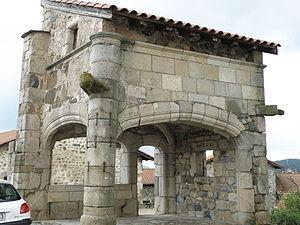
Roche-en-Régnier, comm. de la Haute-Loire, France (Auvergne). Porche de la prévôté, dans le bourg médiéval.
Cet article recense les monuments historiques de l'est de la Haute-Loire, en France.
Roche-en-Régnier est une commune française située dans le département de la Haute-Loire en région Auvergne-Rhône-Alpes.